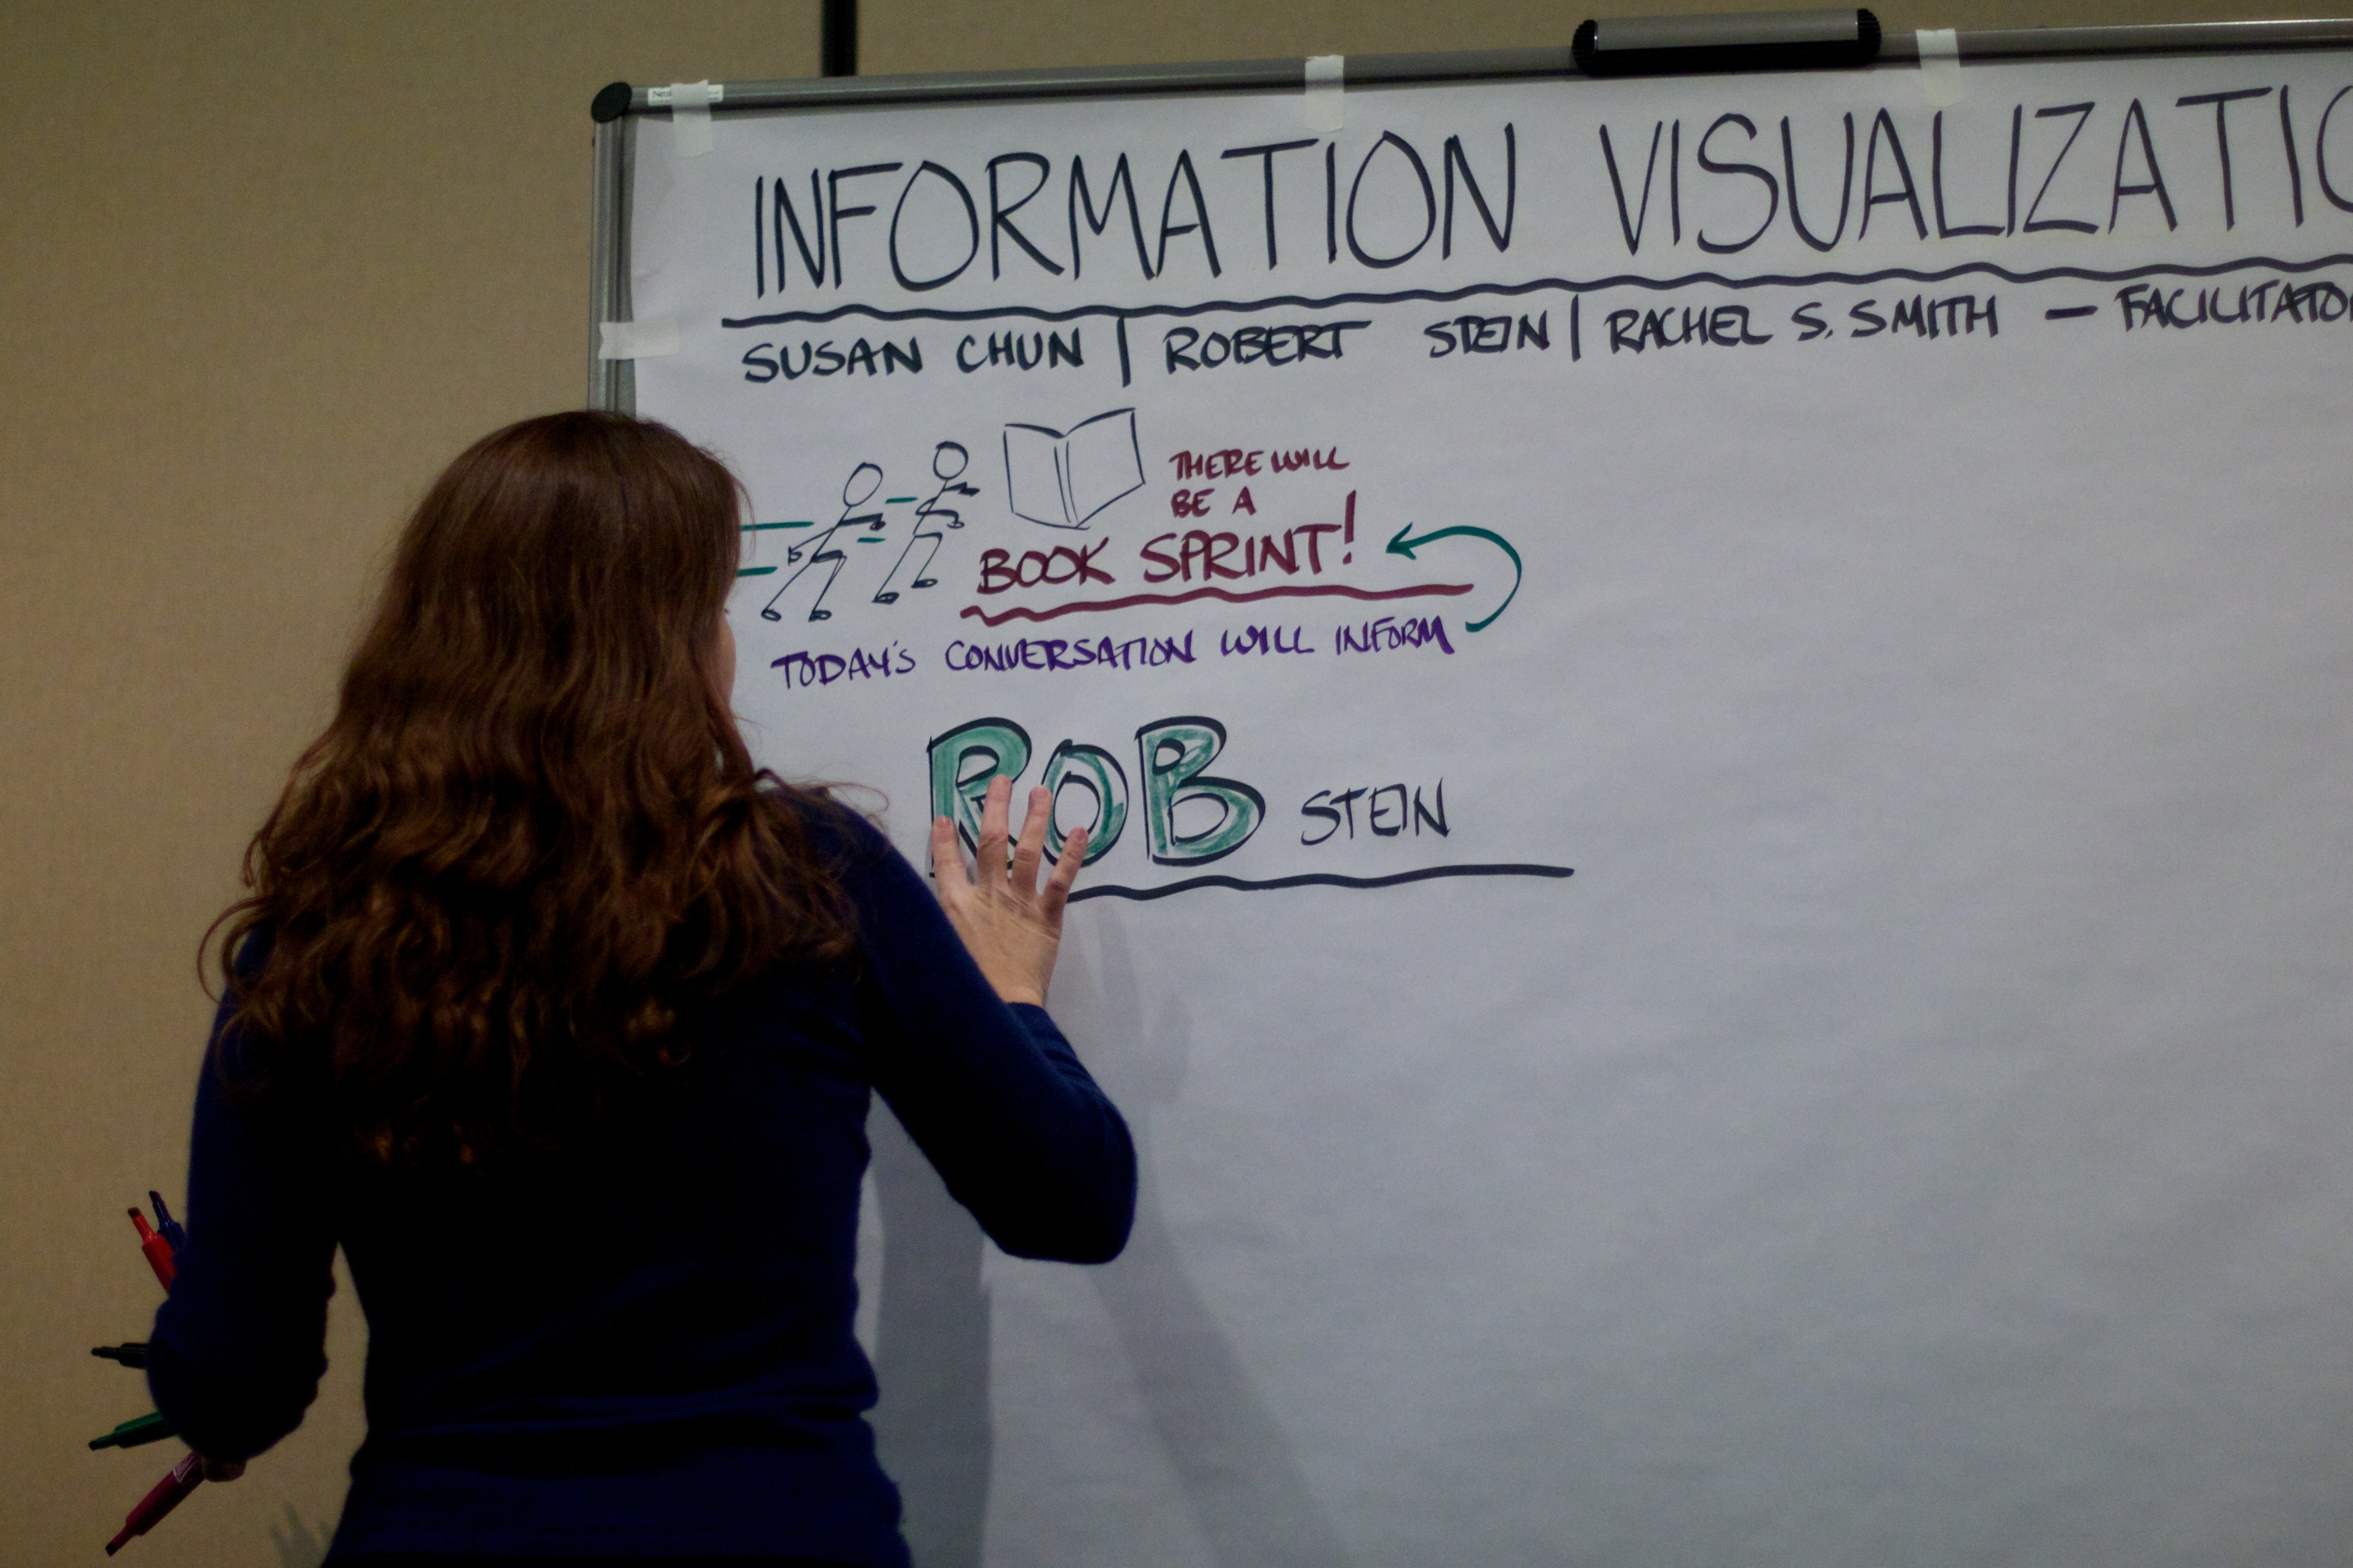
writing, lecture, mcn2010